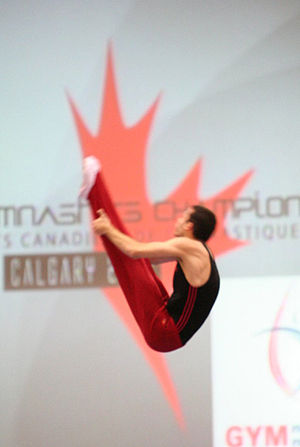
Trampolinspring
Den canadiske trampolinspringer Jason Burnett i konkurrence, 2008.
Trampolinspring er en sportsgren, hvor en eller flere deltagere skal hoppe på en trampolin og lave diverse øvelser og spring. Trampolinsporten organiseres i Danmark af Danmarks Gymnastik Forbund.